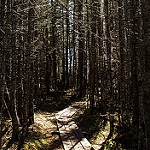
Scene: Outdoor